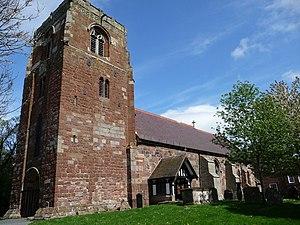
Eata est un ecclésiastique anglo-saxon mort le 26 octobre 686.